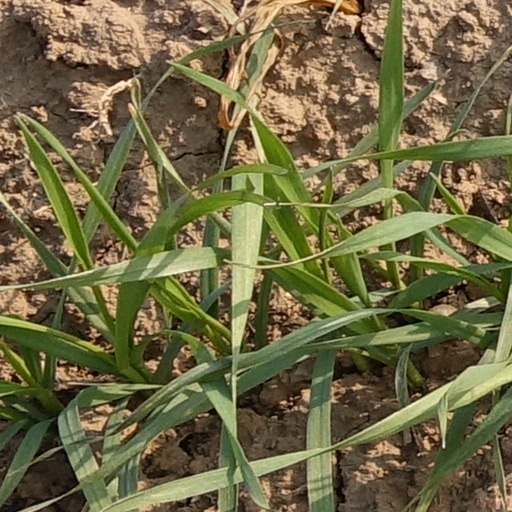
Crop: wheat